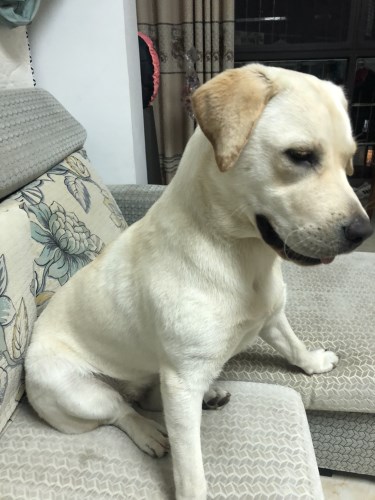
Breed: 3580-n000122-Labrador_retriever